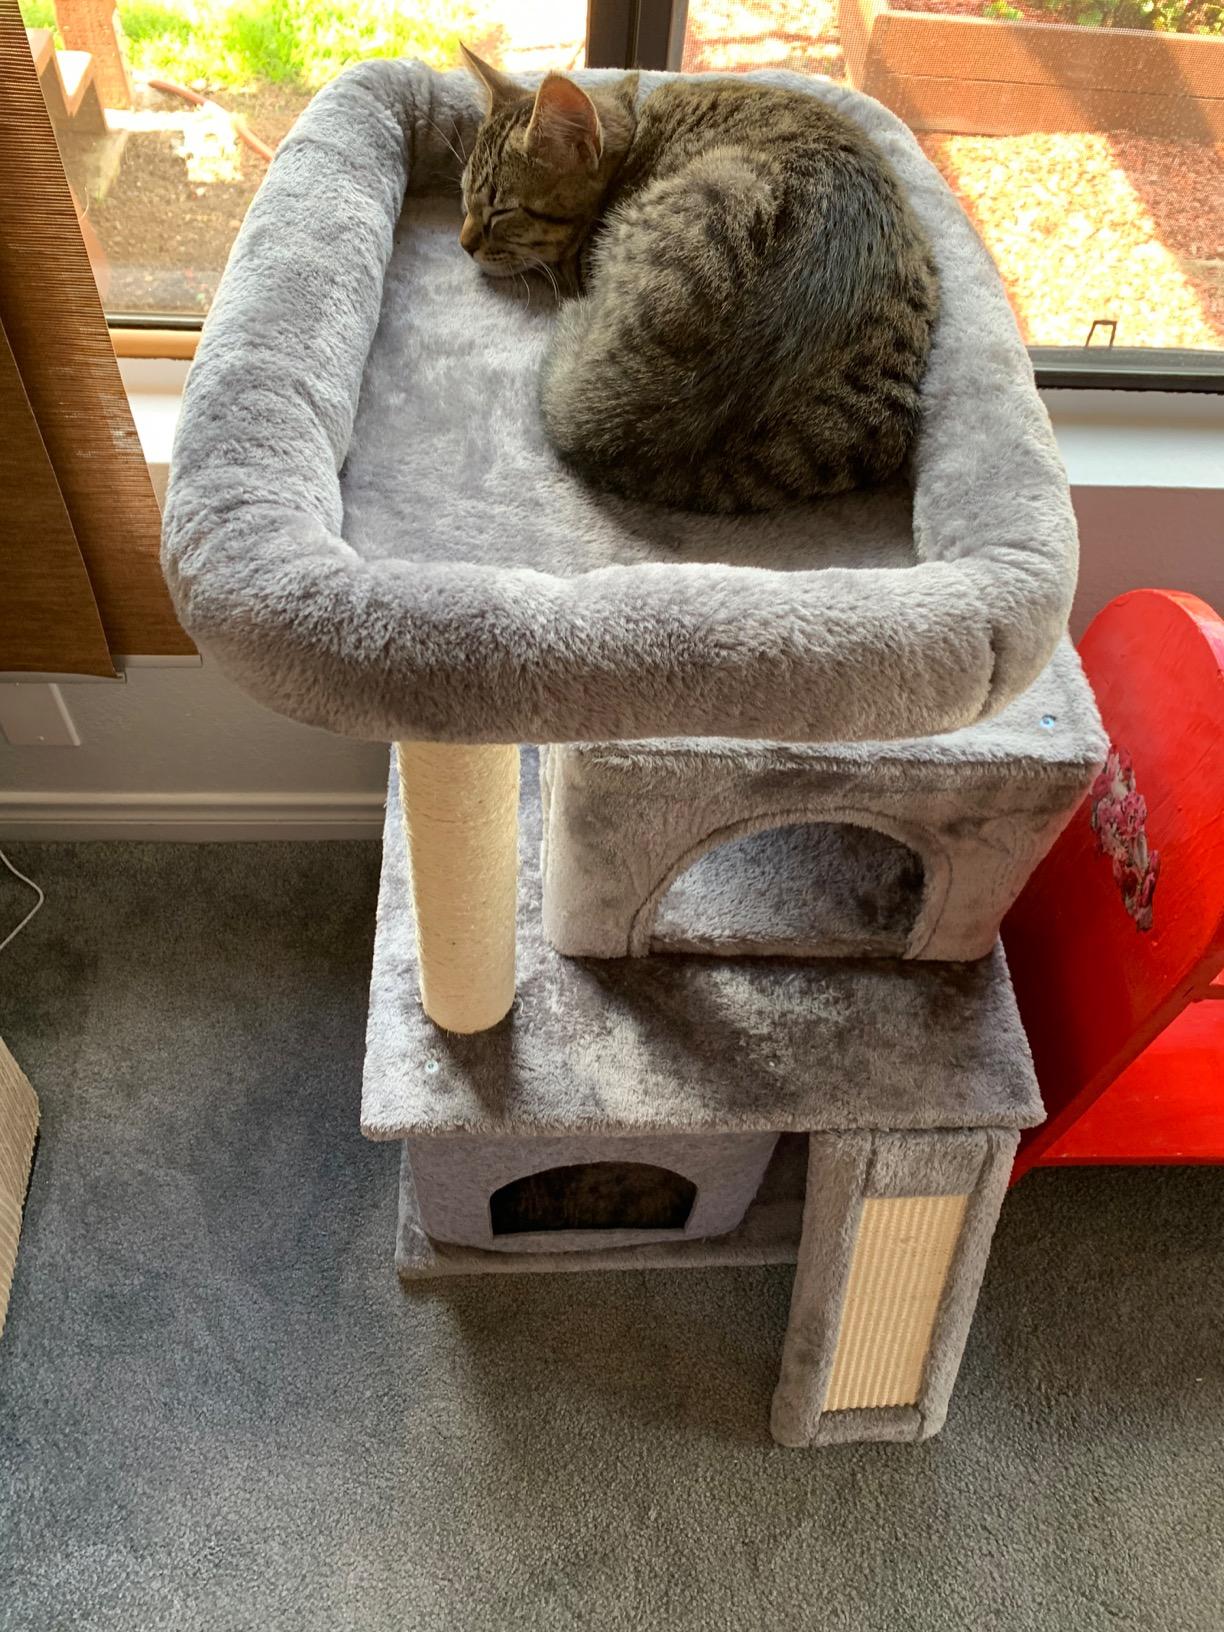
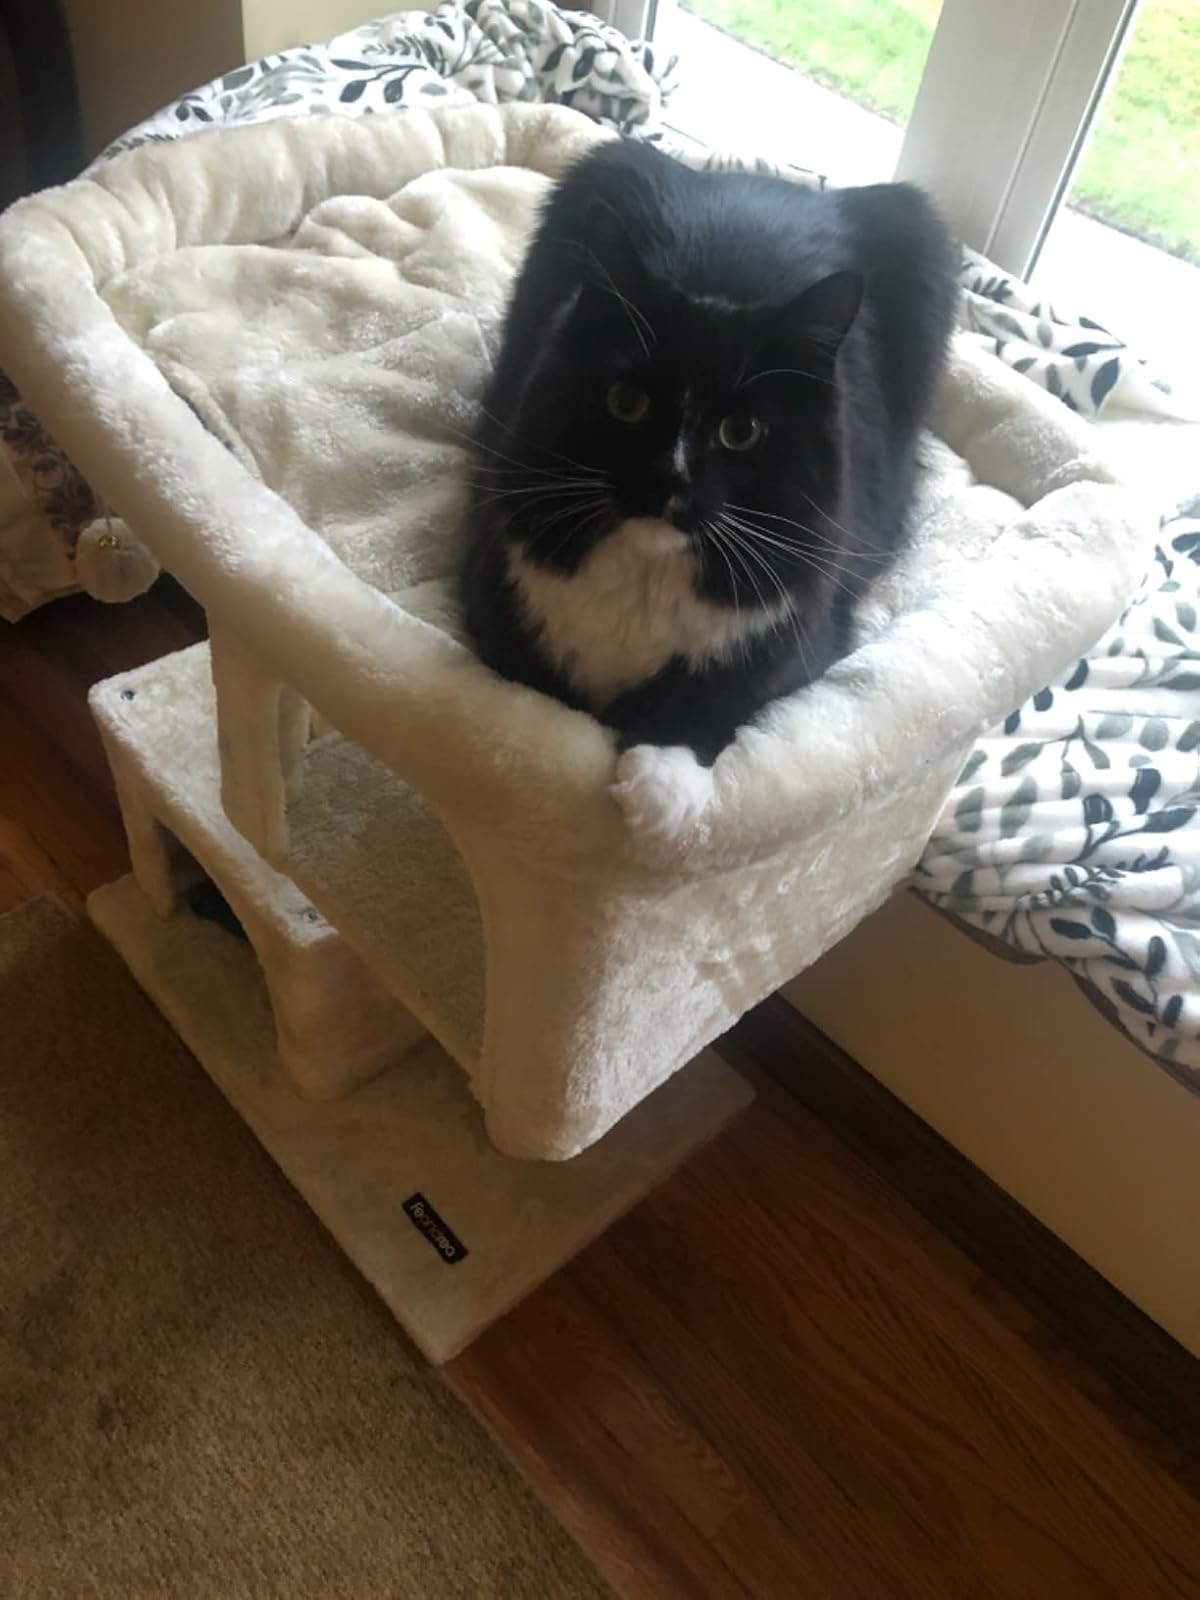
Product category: items_cat tree
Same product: no